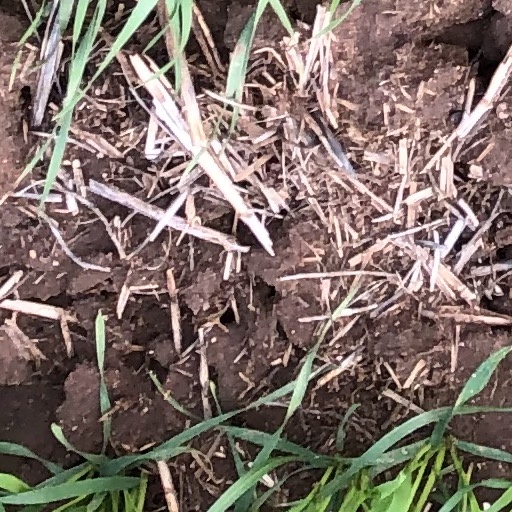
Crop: wheat